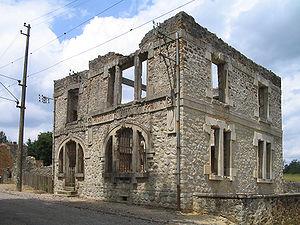
Oradour-sur-Glane est une commune française située dans le département de la Haute-Vienne, en région Nouvelle-Aquitaine. Ses habitants sont appelés les Radounauds ou Radounaux.
Le massacre d’Oradour-sur-Glane est la destruction, le 10 juin 1944, de ce village français de la Haute-Vienne, situé à environ vingt kilomètres au nord-ouest de Limoges, et l'assassinat de ses habitants, par un détachement du 1ᵉʳ bataillon du 4ᵉ régiment de Panzergrenadier « Der Führer » appartenant à la division blindée SS « Das Reich ». Il s'agit du plus grand massacre de civils commis en France par les armées allemandes, semblable à ceux de Marzabotto en Italie, ou de Distomo en Grèce, qui transposent sur le front de l'Ouest des pratiques très courantes sur le front de l'Est.